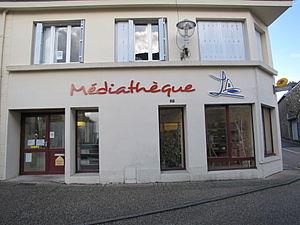
La médiathèque de la commune
Lanvénégen [lɑ̃veneʒɛ̃] est une commune française située dans le département du Morbihan, en région Bretagne.